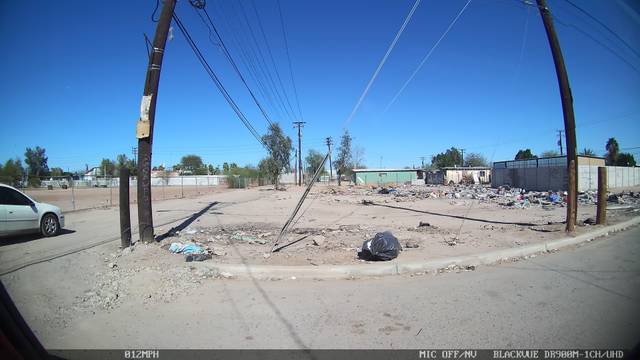
Region: Mexico
Coordinates: 32.622, -115.46